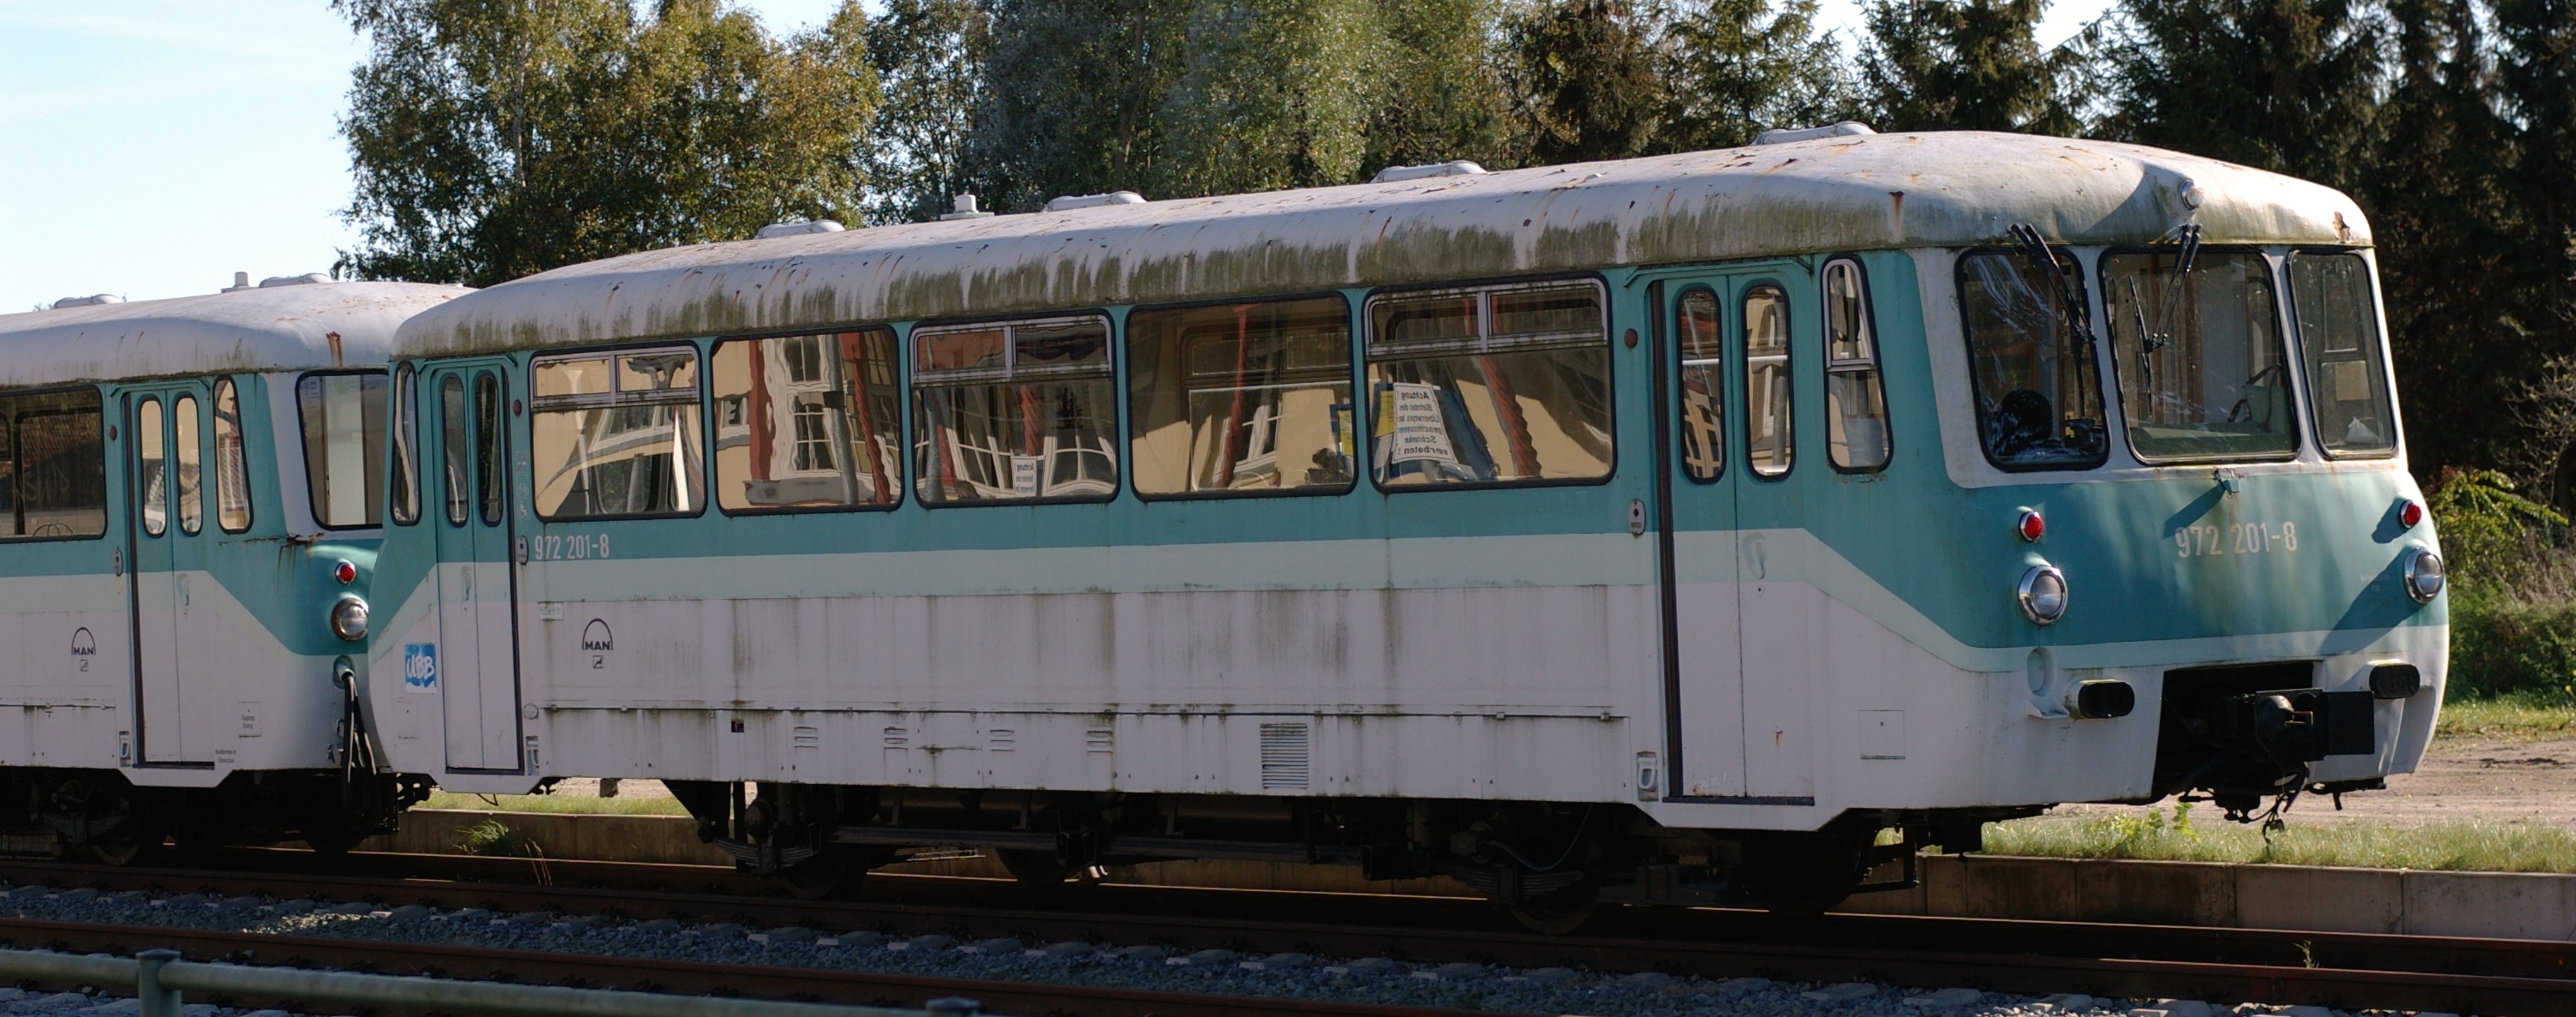
train, tram, transport, vehicle, electricity, public transport, 2011, locomotive, germany, deutschland, pentax, snapseed, mecklenburgvorpommern, lenstagged, steffenzahn, k100d, justpentax, iamflickr, cosina, voigtlander, 58mm, nokton, 58mmf14, 58mm14, nokton58mmf14slii, 58mmf14nokton, usedom, passenger, cosinavoigtl nder, voigtl ndernokton58mmf14, land vehicle, rolling stock, railroad car, passenger car